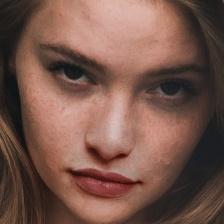
Label: faces